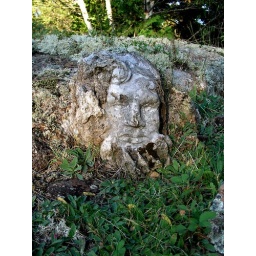
This stone was from a white seam in local coastline bedrock. Very hard, dense and brittle.